6-5=2

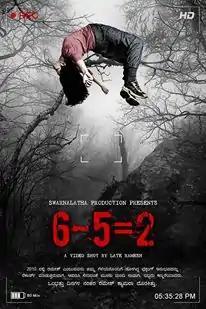
Theatrical Poster

6-5=2 is a 2013 Kannada found footage horror film, written and directed by K S Ashoka in his directoral debut. It is the first found footage film in Kannada. The plot revolves around a fatal trek accident. The film was reported to have taken its inspiration from the 1999 American independent film "The Blair Witch Project". The film was remade in Hindi in 2014 with the same title.